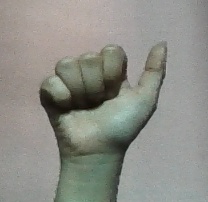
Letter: dhad